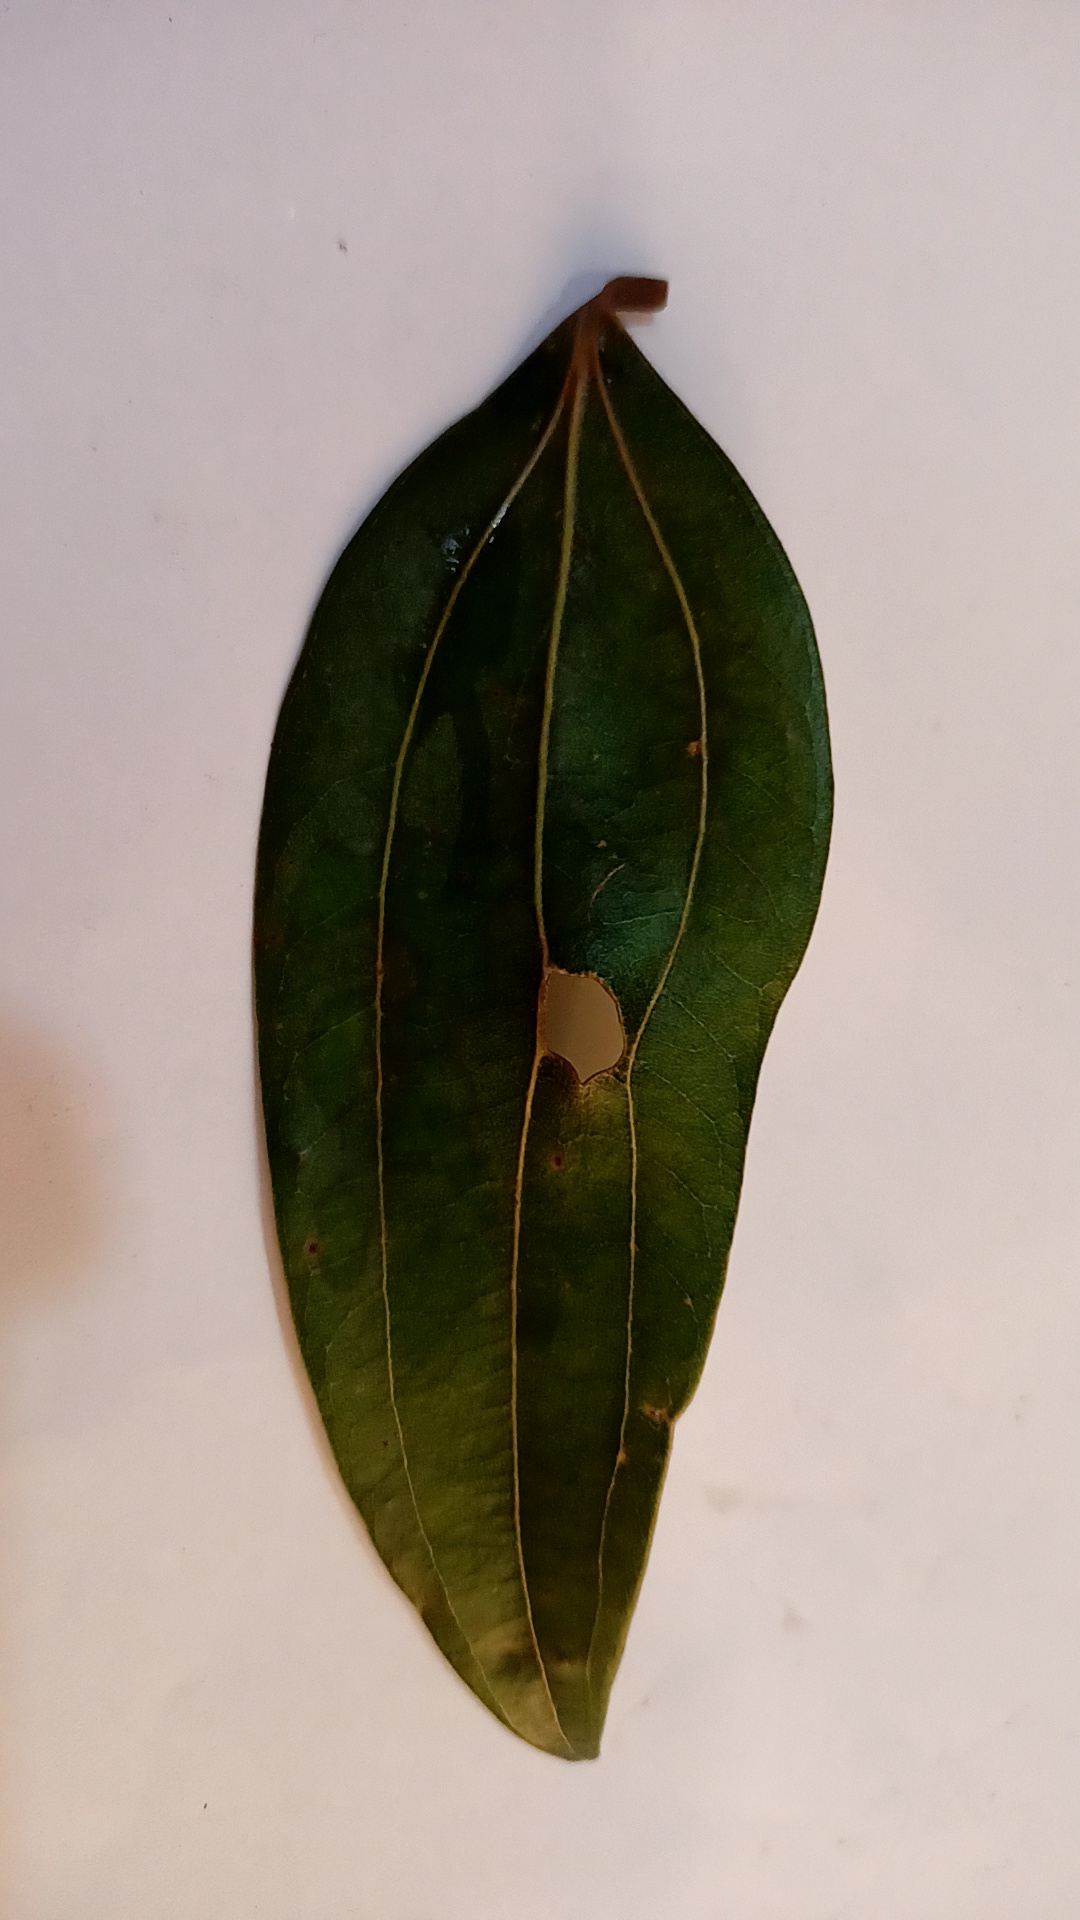
Label: Disease